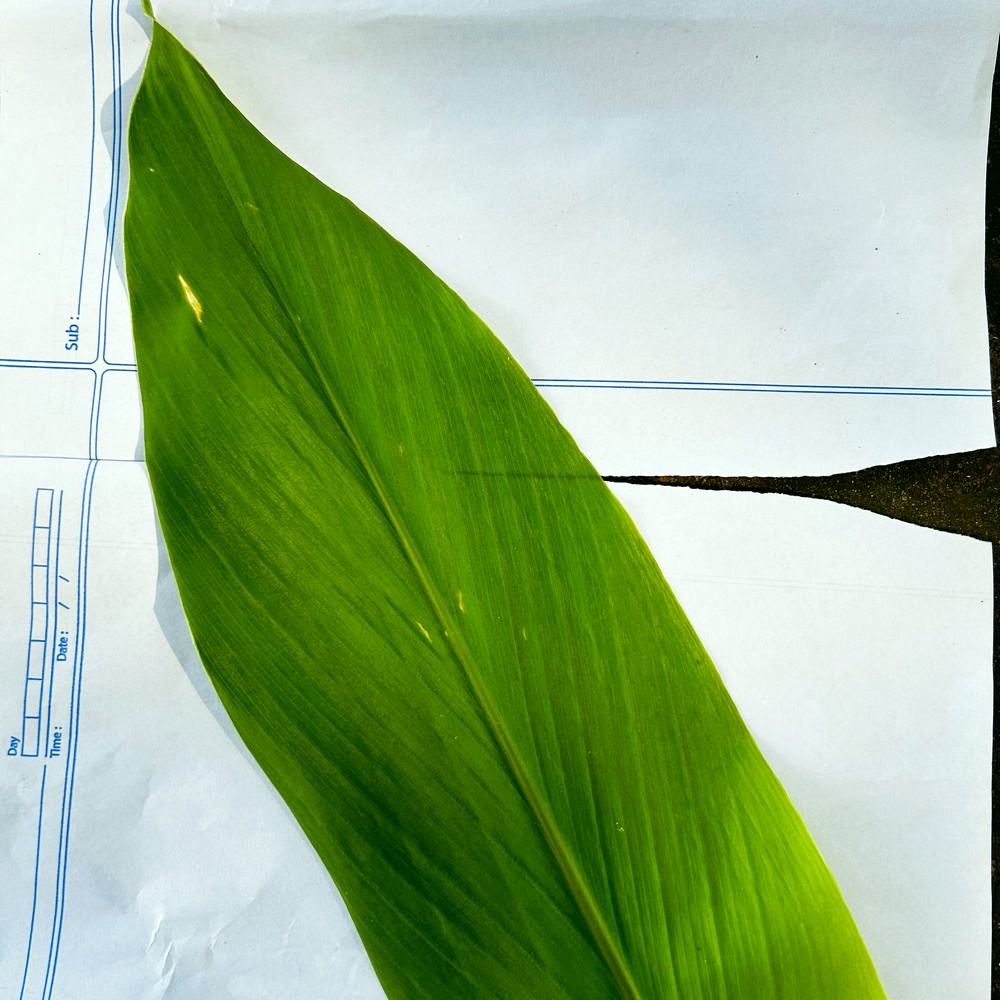
Label: Healthy Leaf